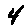
Label: 4